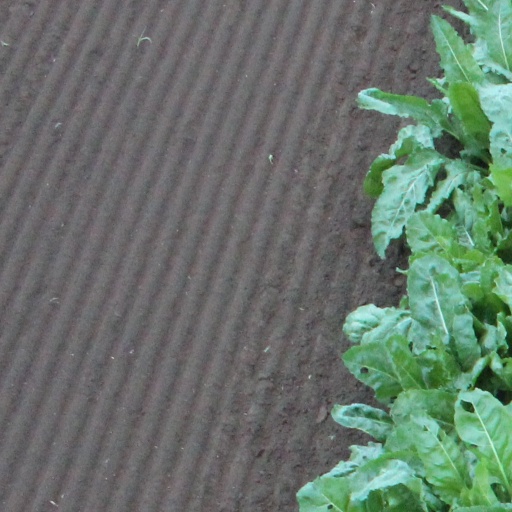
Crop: sugar beet